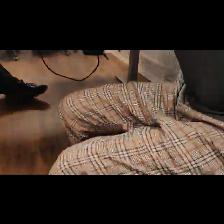
Label: Human